Sumire 16 sai!!

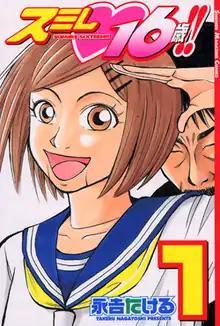
First volume cover

is a Japanese manga series written and illustrated by Takeru Nagayoshi. A two-volume first manga series, titled Sumire 17 sai!!, was serialized in Kodansha's manga magazines "Weekly Shōnen Magazine" and "Magazine Special" from March 2005 to March 2006. Nagayoshi decided to reset the story's timeframe one year earlier and rewrite the story from scratch. "Sumire 16 sai!!" was serialized in the same magazines from May 2006 to January 2009, with its chapters collected in five volumes. A 12-episode television drama adaptation was broadcast on BS Fuji from April to June 2008.